Culture of Jamaica

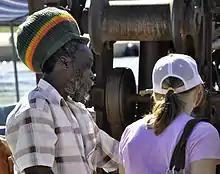
A Rastafarian man in a rastacap at a port of Jamaica's Black River.

Originating in the 1930s, one of the most prominent, internationally known aspects of Jamaica's African-Caribbean culture is the Rastafari movement, particularly those elements that are expressed through reggae music. In the 1970s and early 1980s, Bob Marley became the most high-profile exponent of the Rastafari culture and belief system. His reputation as an innovative musician devoted to his faith has continued to grow since his death, so that by 2004 his greatest hits compilation, "Legend", had sold 20 million copies worldwide, making him arguably the world's most famous Jamaican in the music industry, and certainly the nation's biggest-selling recording artist.